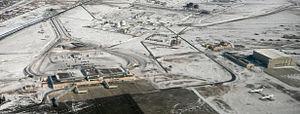
L’aéroport international Gengis-Khan, est un aéroport qui dessert la ville d'Oulan-Bator, capitale de la Mongolie.